Rokugō Station

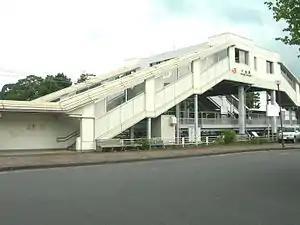
JR Rokugō Station in 2008

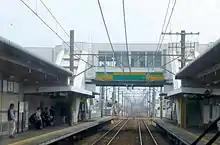
Station platforms, 2014.

Rokugō Station is served by the Tōkaidō Main Line, and is located 204.9 kilometers from the starting point of the line at Tokyo Station.